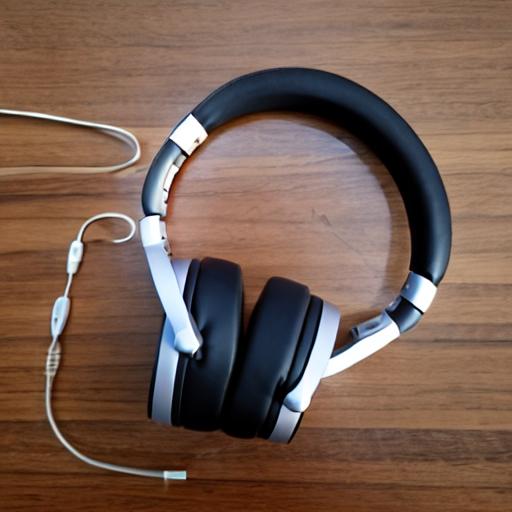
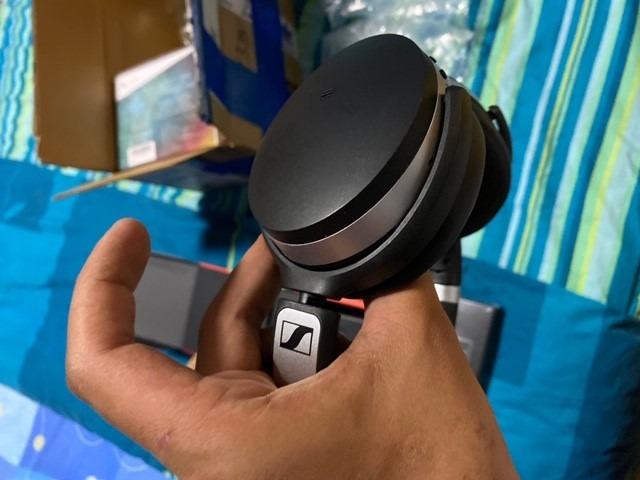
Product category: headphones
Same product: no